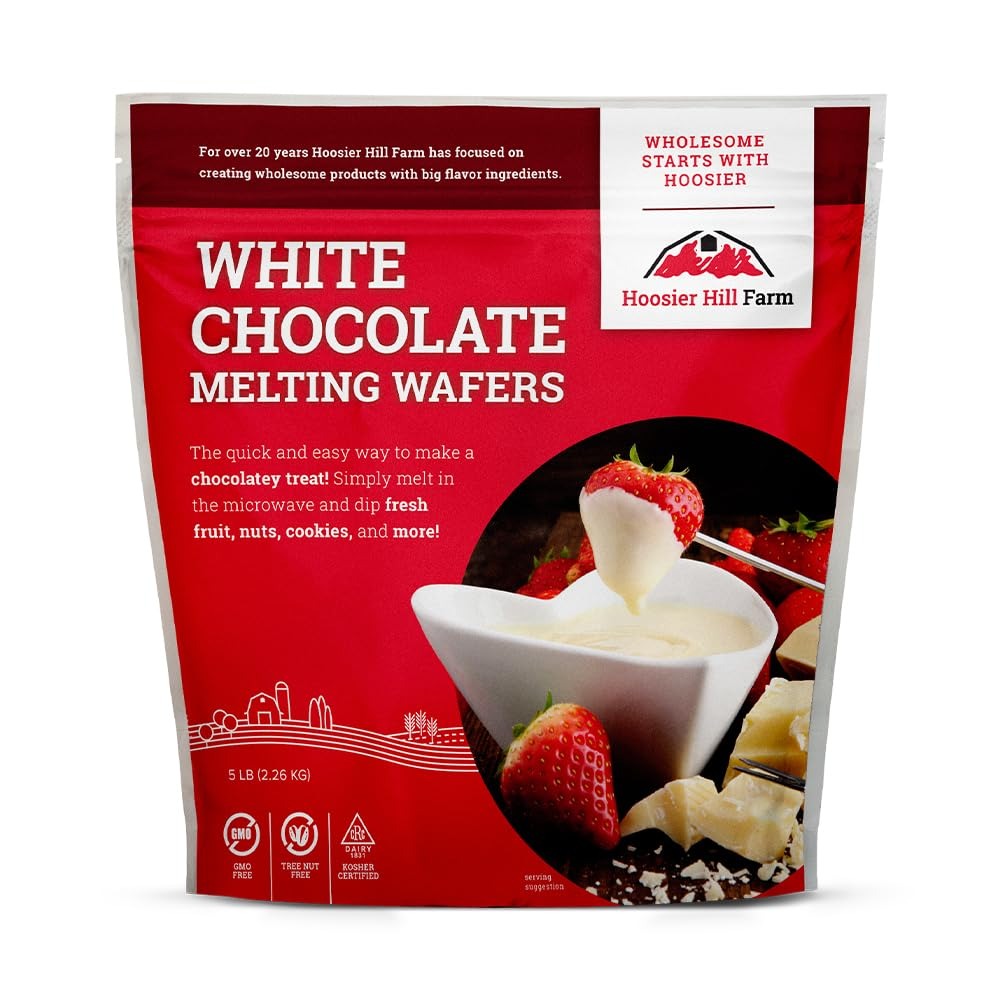
Item Name: Hoosier Hill Farm White Melting Wafers, 5LB (Pack of 1)
Bullet Point 1: Creamy, decadent Hoosier Hill Farm White Melting wafers are easy to use: simply microwave and dip or drizzle!
Bullet Point 2: Use these white candy melts for dipping cake pops, decorating cakes and cookies, and coating strawberries, cookies, pretzels, and more!
Bullet Point 3: Directions: Add Hoosier Hill Farm Melting Wafers to a microwave-safe bowl. Microwave in 30-second intervals on 50% power, stirring in between intervals, until wafers are completely melted. Dip treats directly into the melted chocolate, allowing excess to drip off, then set on wax paper or parchment. Coating will harden at room temperature, so there's no need to refrigerate.
Bullet Point 4: Product of the USA.
Bullet Point 5: Store in a cool, dry place.
Bullet Point 6: Allergens: Contains soy and milk. Packaged in a facility that processes dairy, soy, peanuts, and wheat products.
Product Description: Creamy, decadent Hoosier Hill Farm White Melting wafers are easy to use: simply microwave and dip or drizzle! Use these white candy melts for dipping cake pops, decorating cakes and cookies, and coating strawberries, cookies, pretzels, and more! Directions: Add Hoosier Hill Farm Melting Wafers to a microwave-safe bowl. Microwave in 30-second intervals on 50% power, stirring in between intervals, until wafers are completely melted. Dip treats directly into the melted chocolate, allowing excess to drip off, then set on wax paper or parchment. Coating will harden at room temperature, so there's no need to refrigerate. Store in a cool, dry place. Allergens: Contains soy and milk. Packaged in a facility that processes dairy, soy, peanuts, and wheat products.
Value: 80.0
Unit: Ounce

Price: 19.99